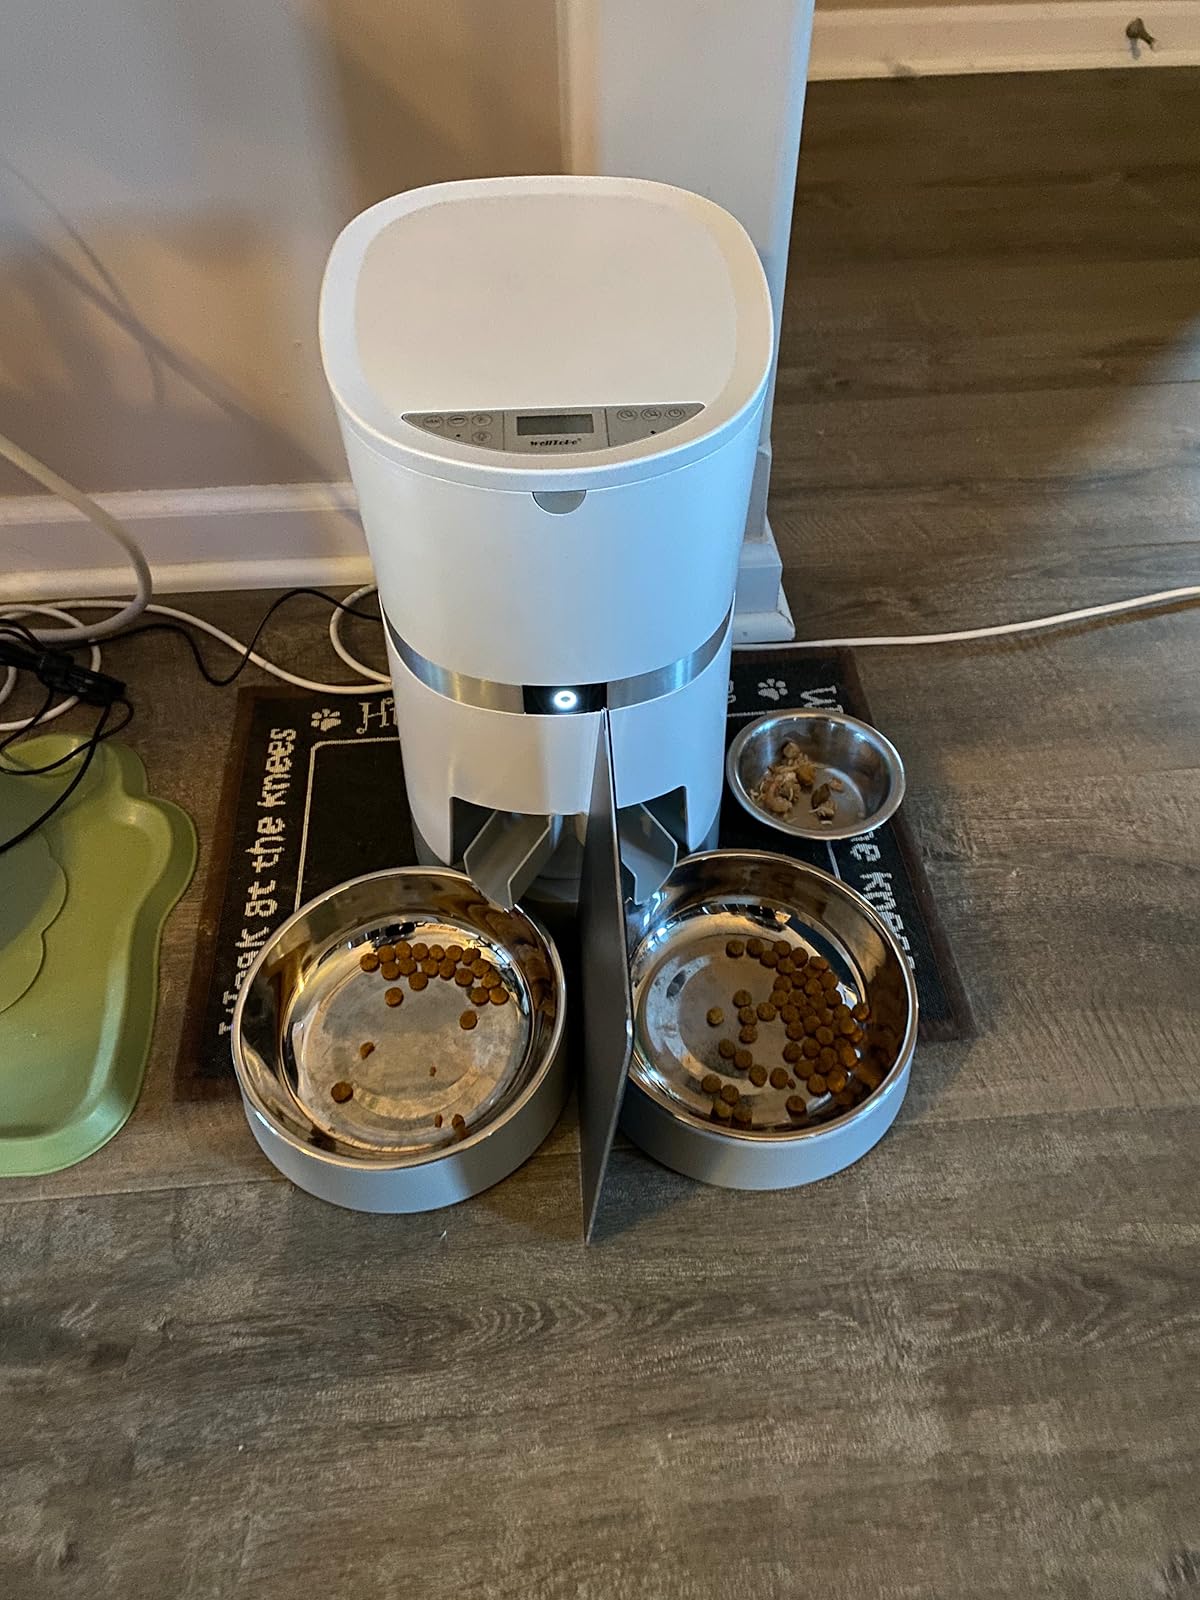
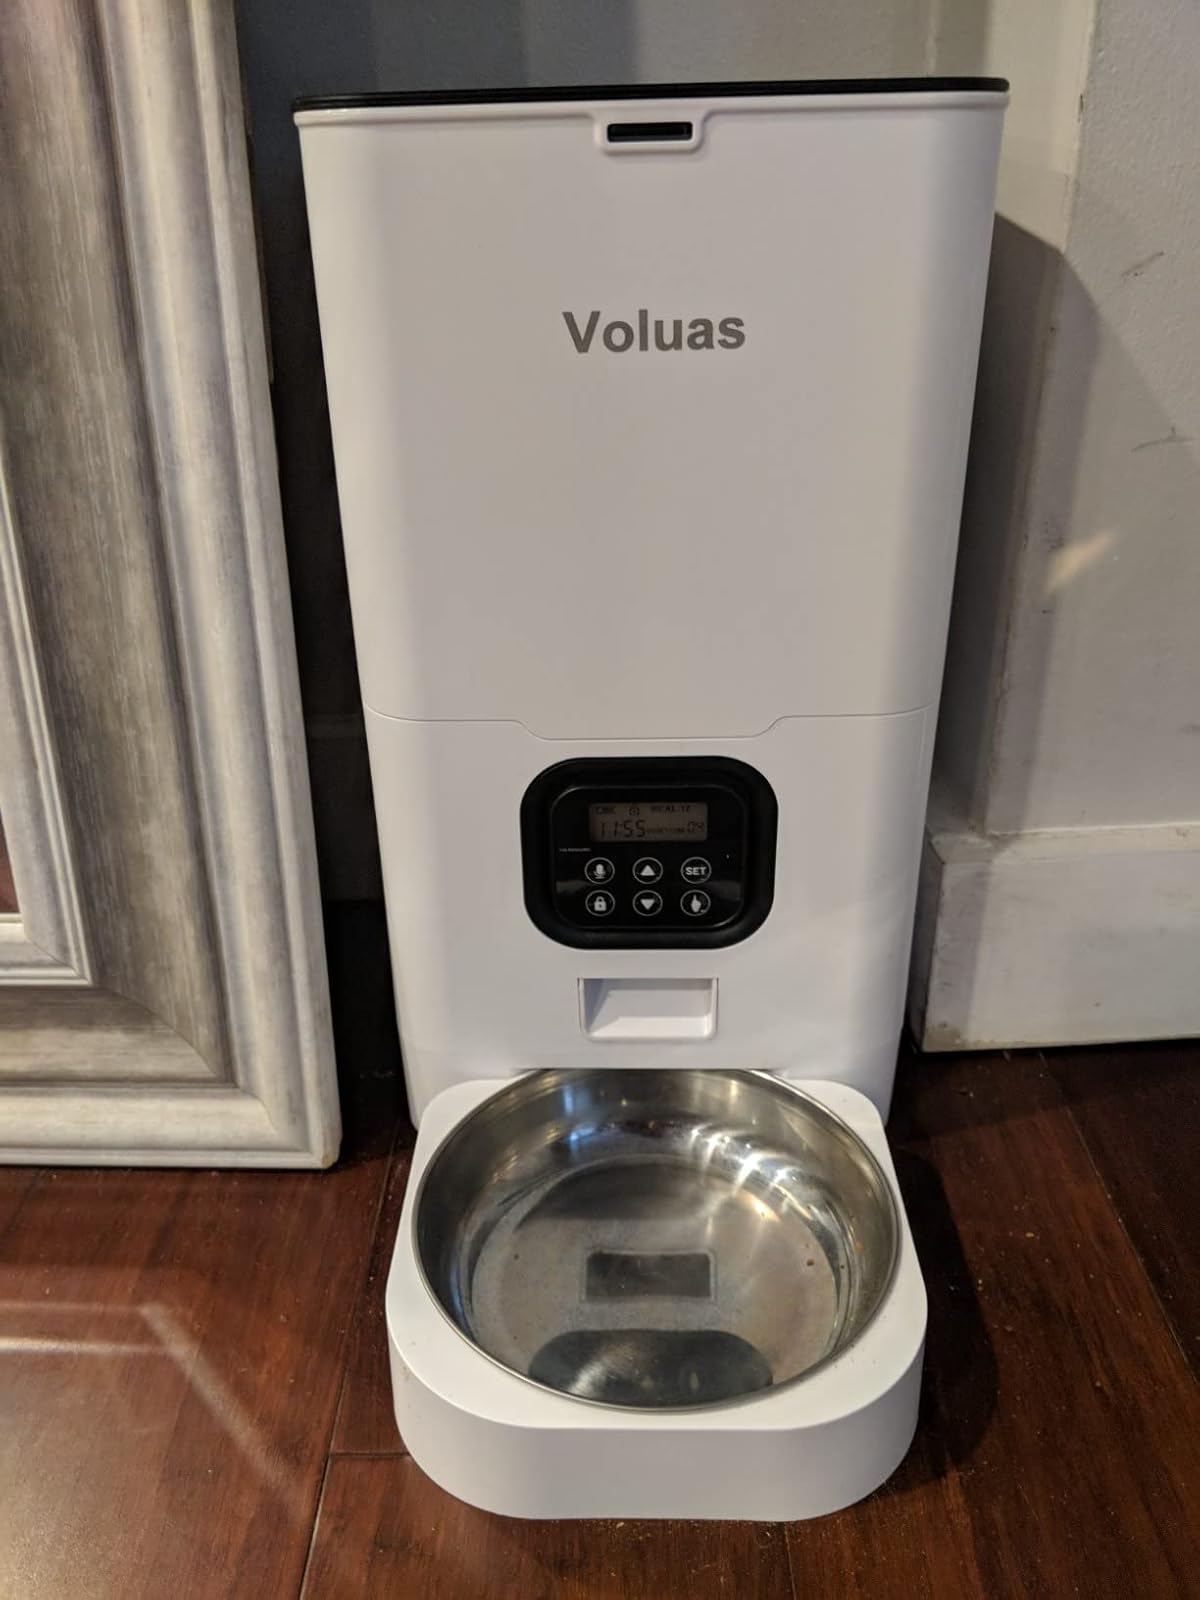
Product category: items_feeder
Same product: no